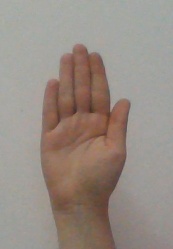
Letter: seen